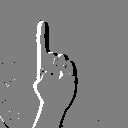
ASL letter: z